Joe Kidd

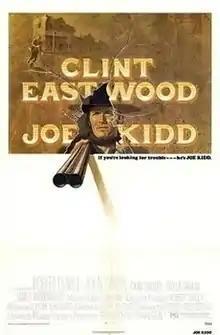
Film poster by Bill Gold

Joe Kidd is a 1972 American Revisionist Western film starring Clint Eastwood and Robert Duvall, written by Elmore Leonard and directed by John Sturges.